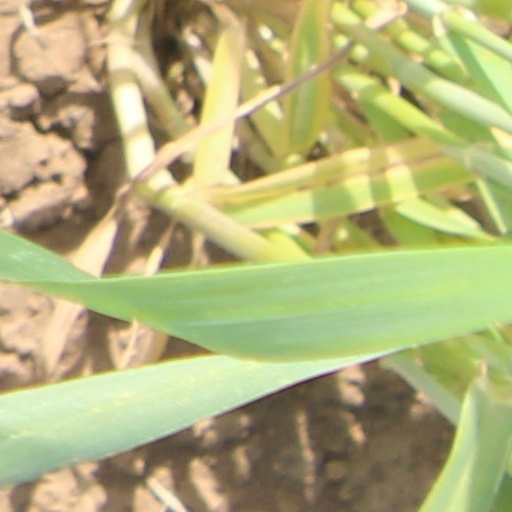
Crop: wheat